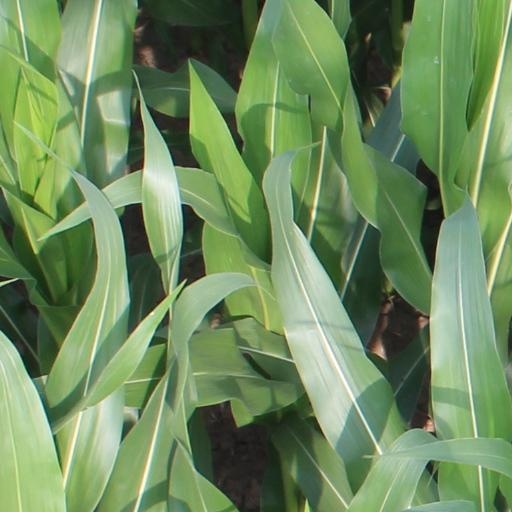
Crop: maize; corn